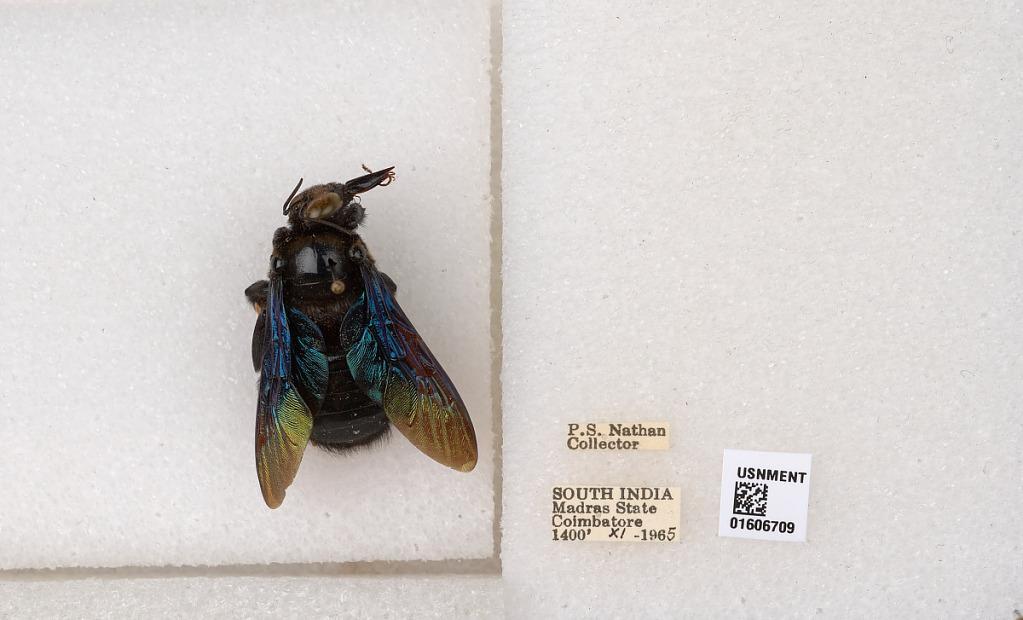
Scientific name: Xylocopa (Biluna) auripennis auripennis Lepeletier
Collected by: P. Nathan
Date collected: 1965-11-1
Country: India
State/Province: Tamil Nadu
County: Coimbatore
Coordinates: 10.9955, 76.9034